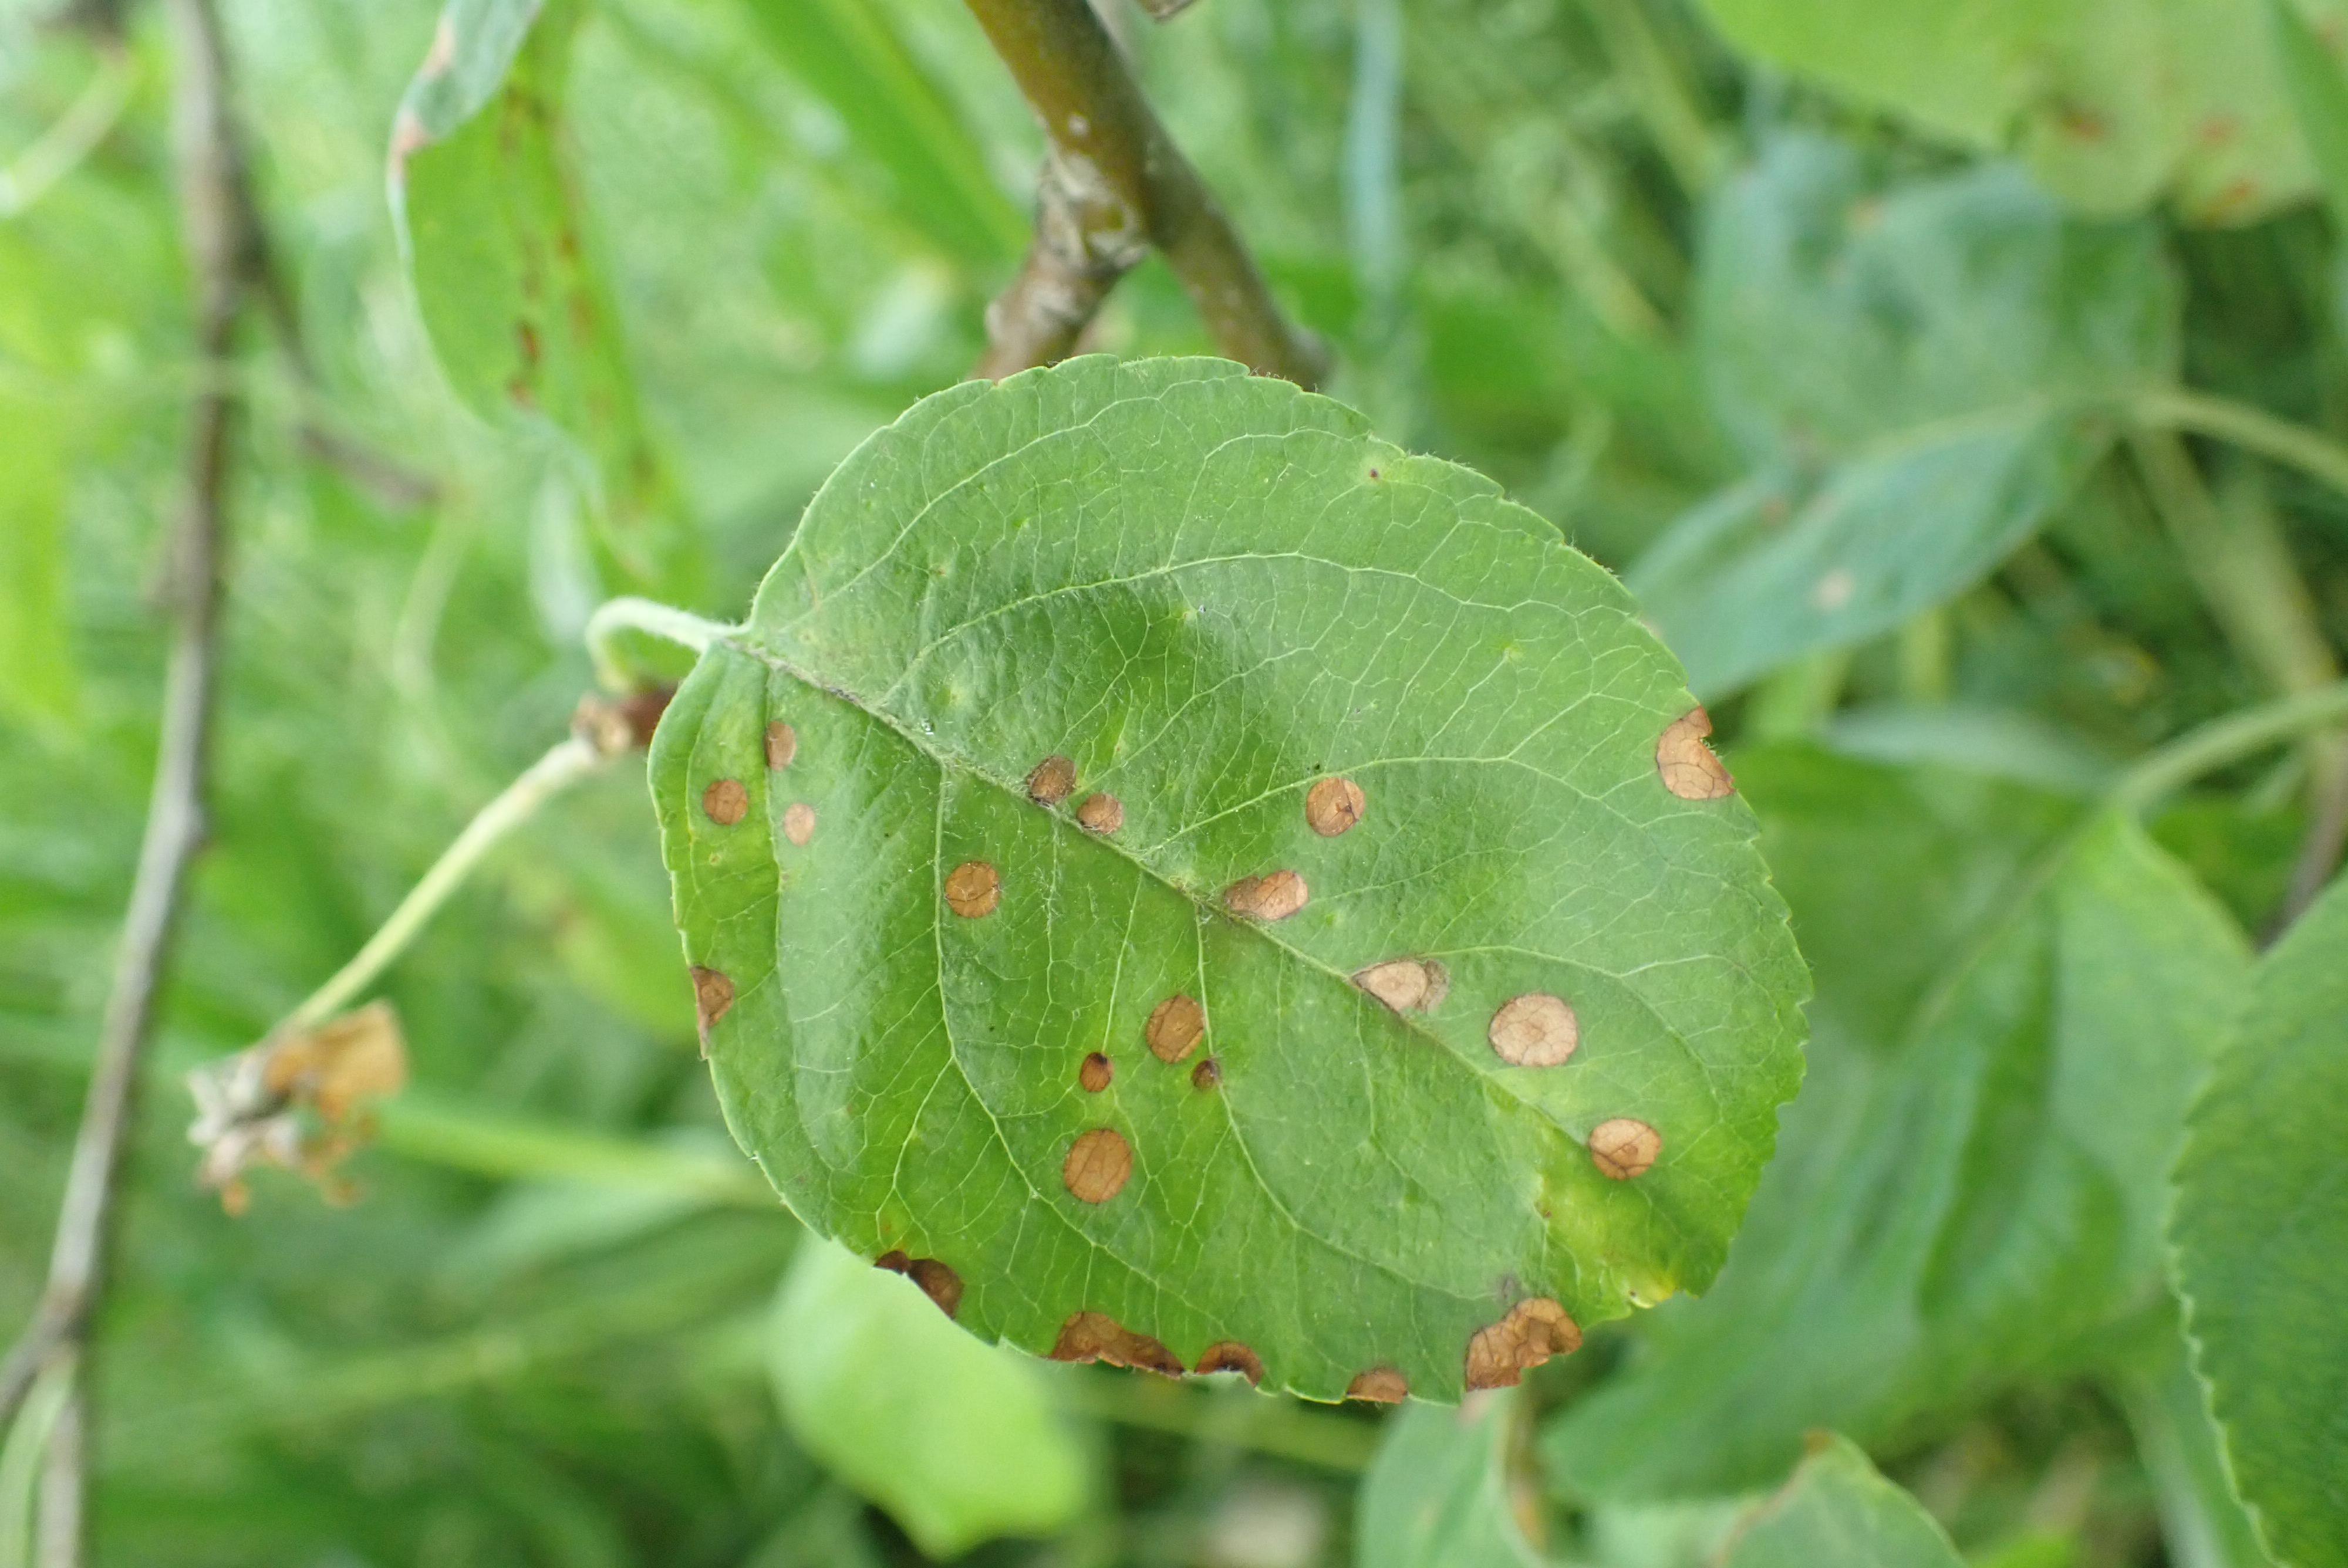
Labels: frog_eye_leaf_spot